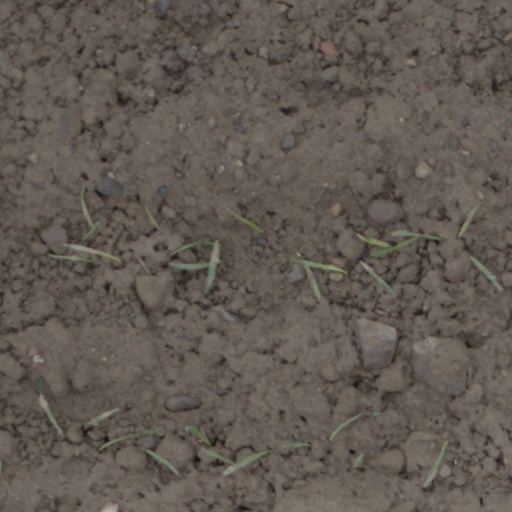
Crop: wheat